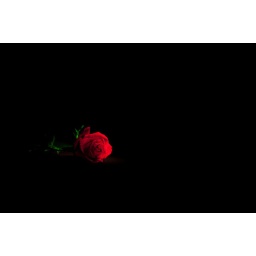
Single rose against black background with single SB-600 fired through grid spot with 1/4th CTO gel.